Thomas Parlby

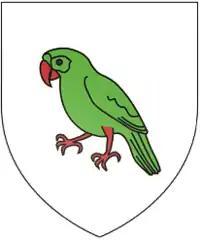
Arms of Thomas Parlby: "Argent, a parrot vert". These arms are not recognised by the College of Arms in London, but were nevertheless used by his family, as visible on a marble chimneypiece "circa" 1780 in Stover House, Devon, the home of his sister Mary Parlby.

Thomas Parlby (1727–1802) Stone Hall, Stonehouse, in Plymouth "the big house overlooking Stonehouse Pool" (since demolished), was a civil engineering contractor described in his obituary in the Gentleman's Magazine as "Master Mason of HM Docks".